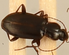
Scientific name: Calathus advena
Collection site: Rocky Mountains NEON (RMNP), plot RMNP_014